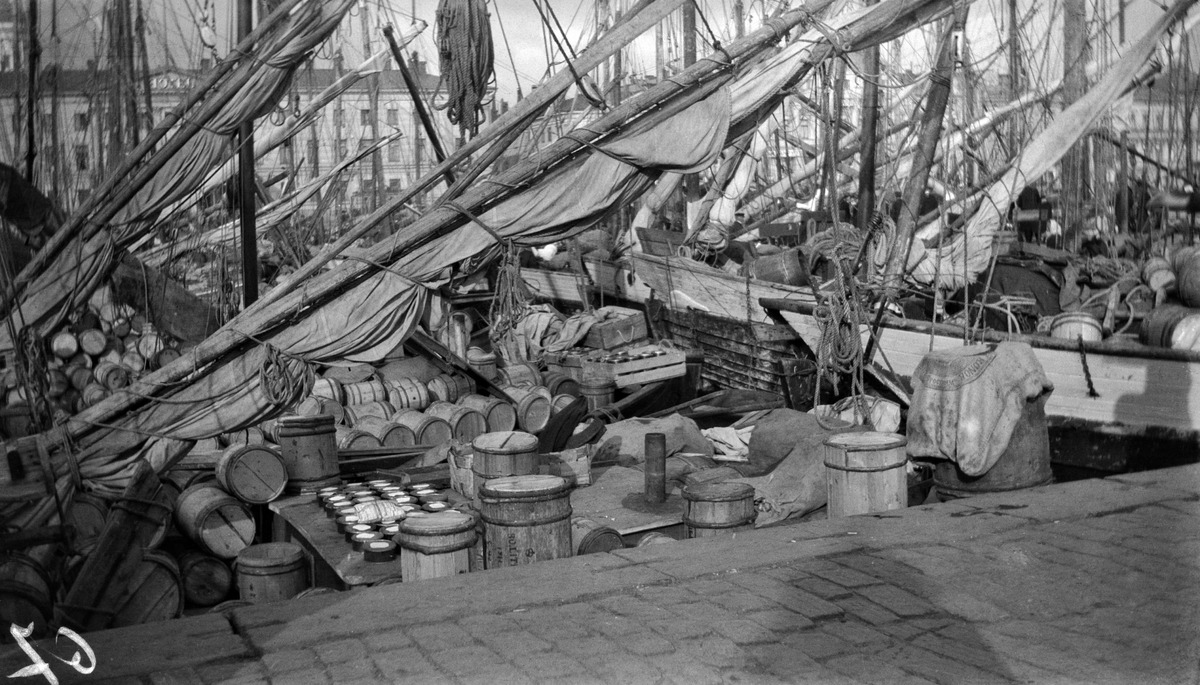
Kauppatori
sisällön kuvaus: Kauppatori. Kalamarkkinat Eteläsatamassa. mustavalkoinen
Kuvaaja: Timiriasew, Ivan, valokuvaaja
Ajankohta: kuvausaika 1912
Paikka: Suomi, Uusimaa, Helsinki, Kaartinkaupunki Helsinki, Kauppatori
Aiheet: kauppa, veneet purjeveneet, purjeet, puuesineet, elintarvikkeet